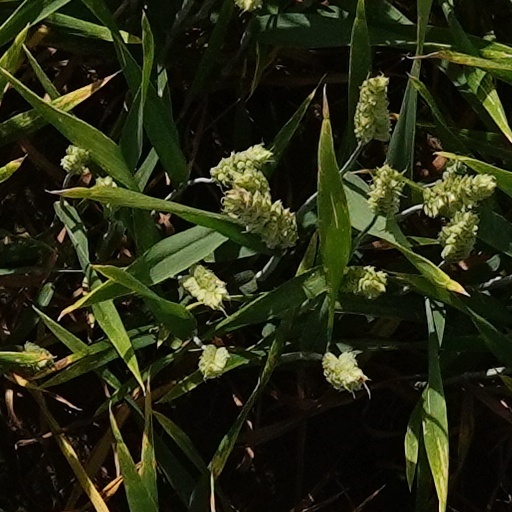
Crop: wheat